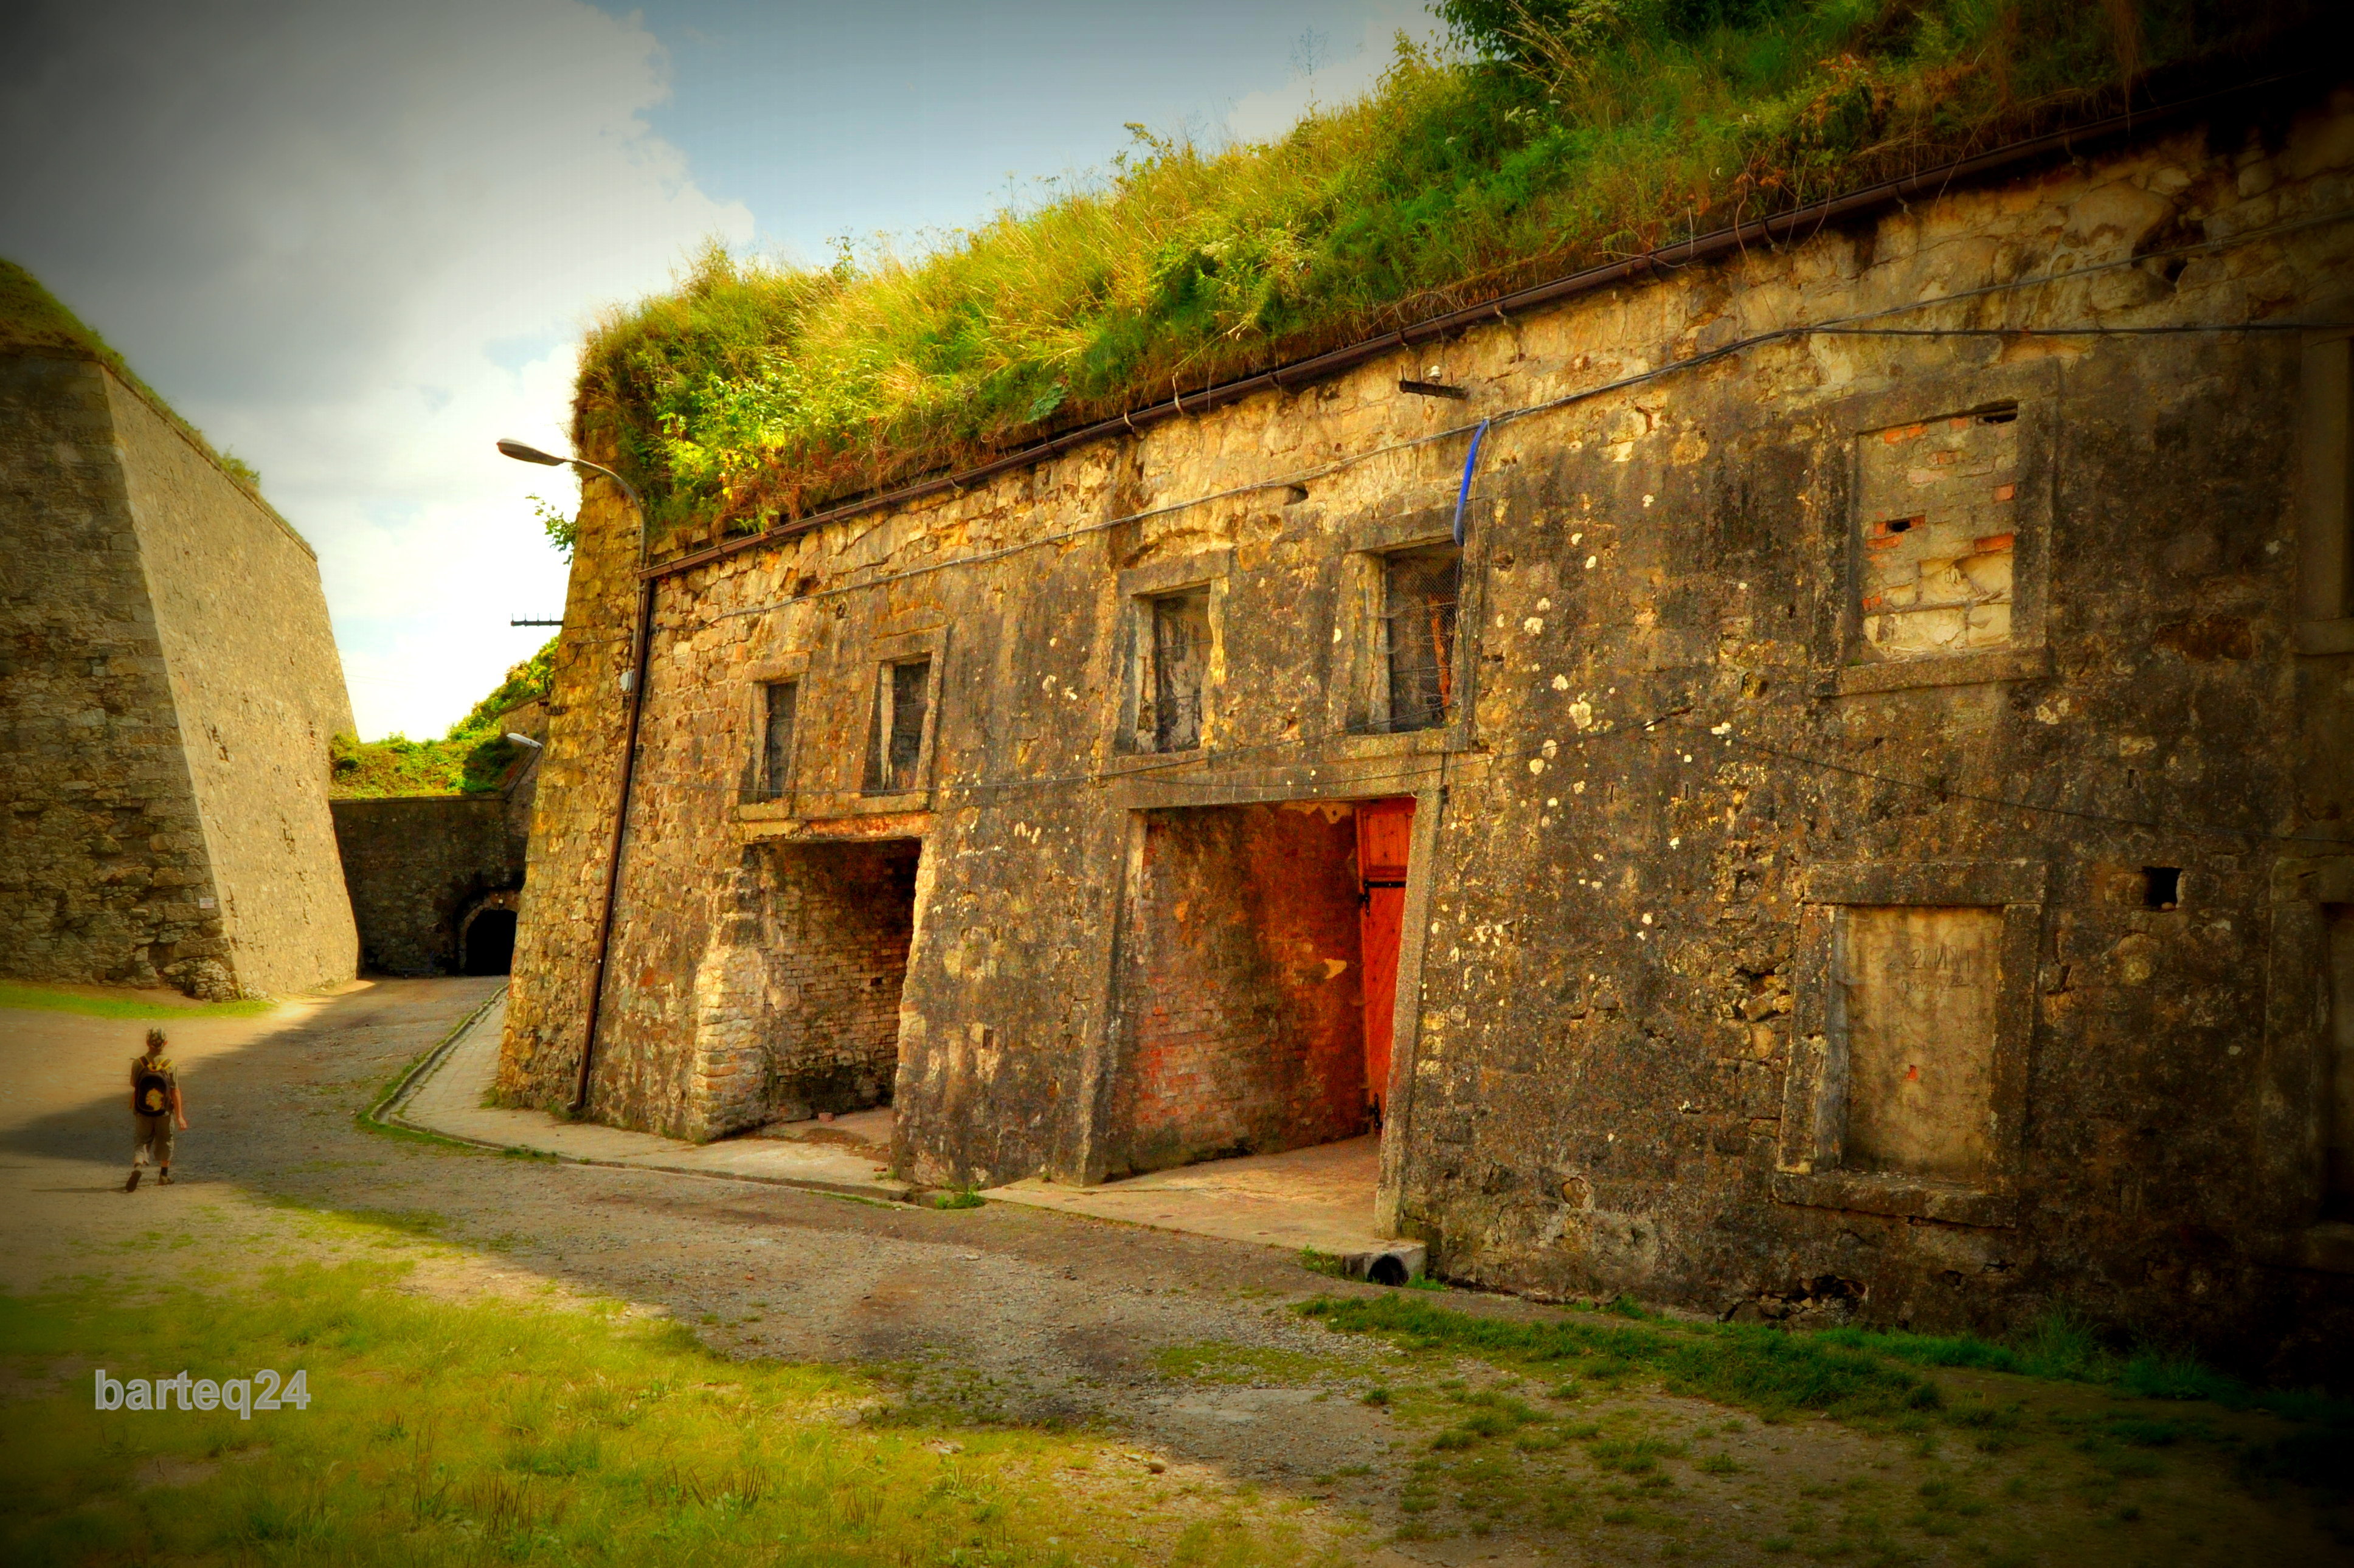
house, building, alley, wall, village, europe, castle, fortification, ruins, monastery, poland, europa, middle ages, polska, klodzko, kodzko, lowersilesia, dolnylsk, twierdzakodzko, lowersilesiandistrict, fortessklodzko, rural area, ancient history